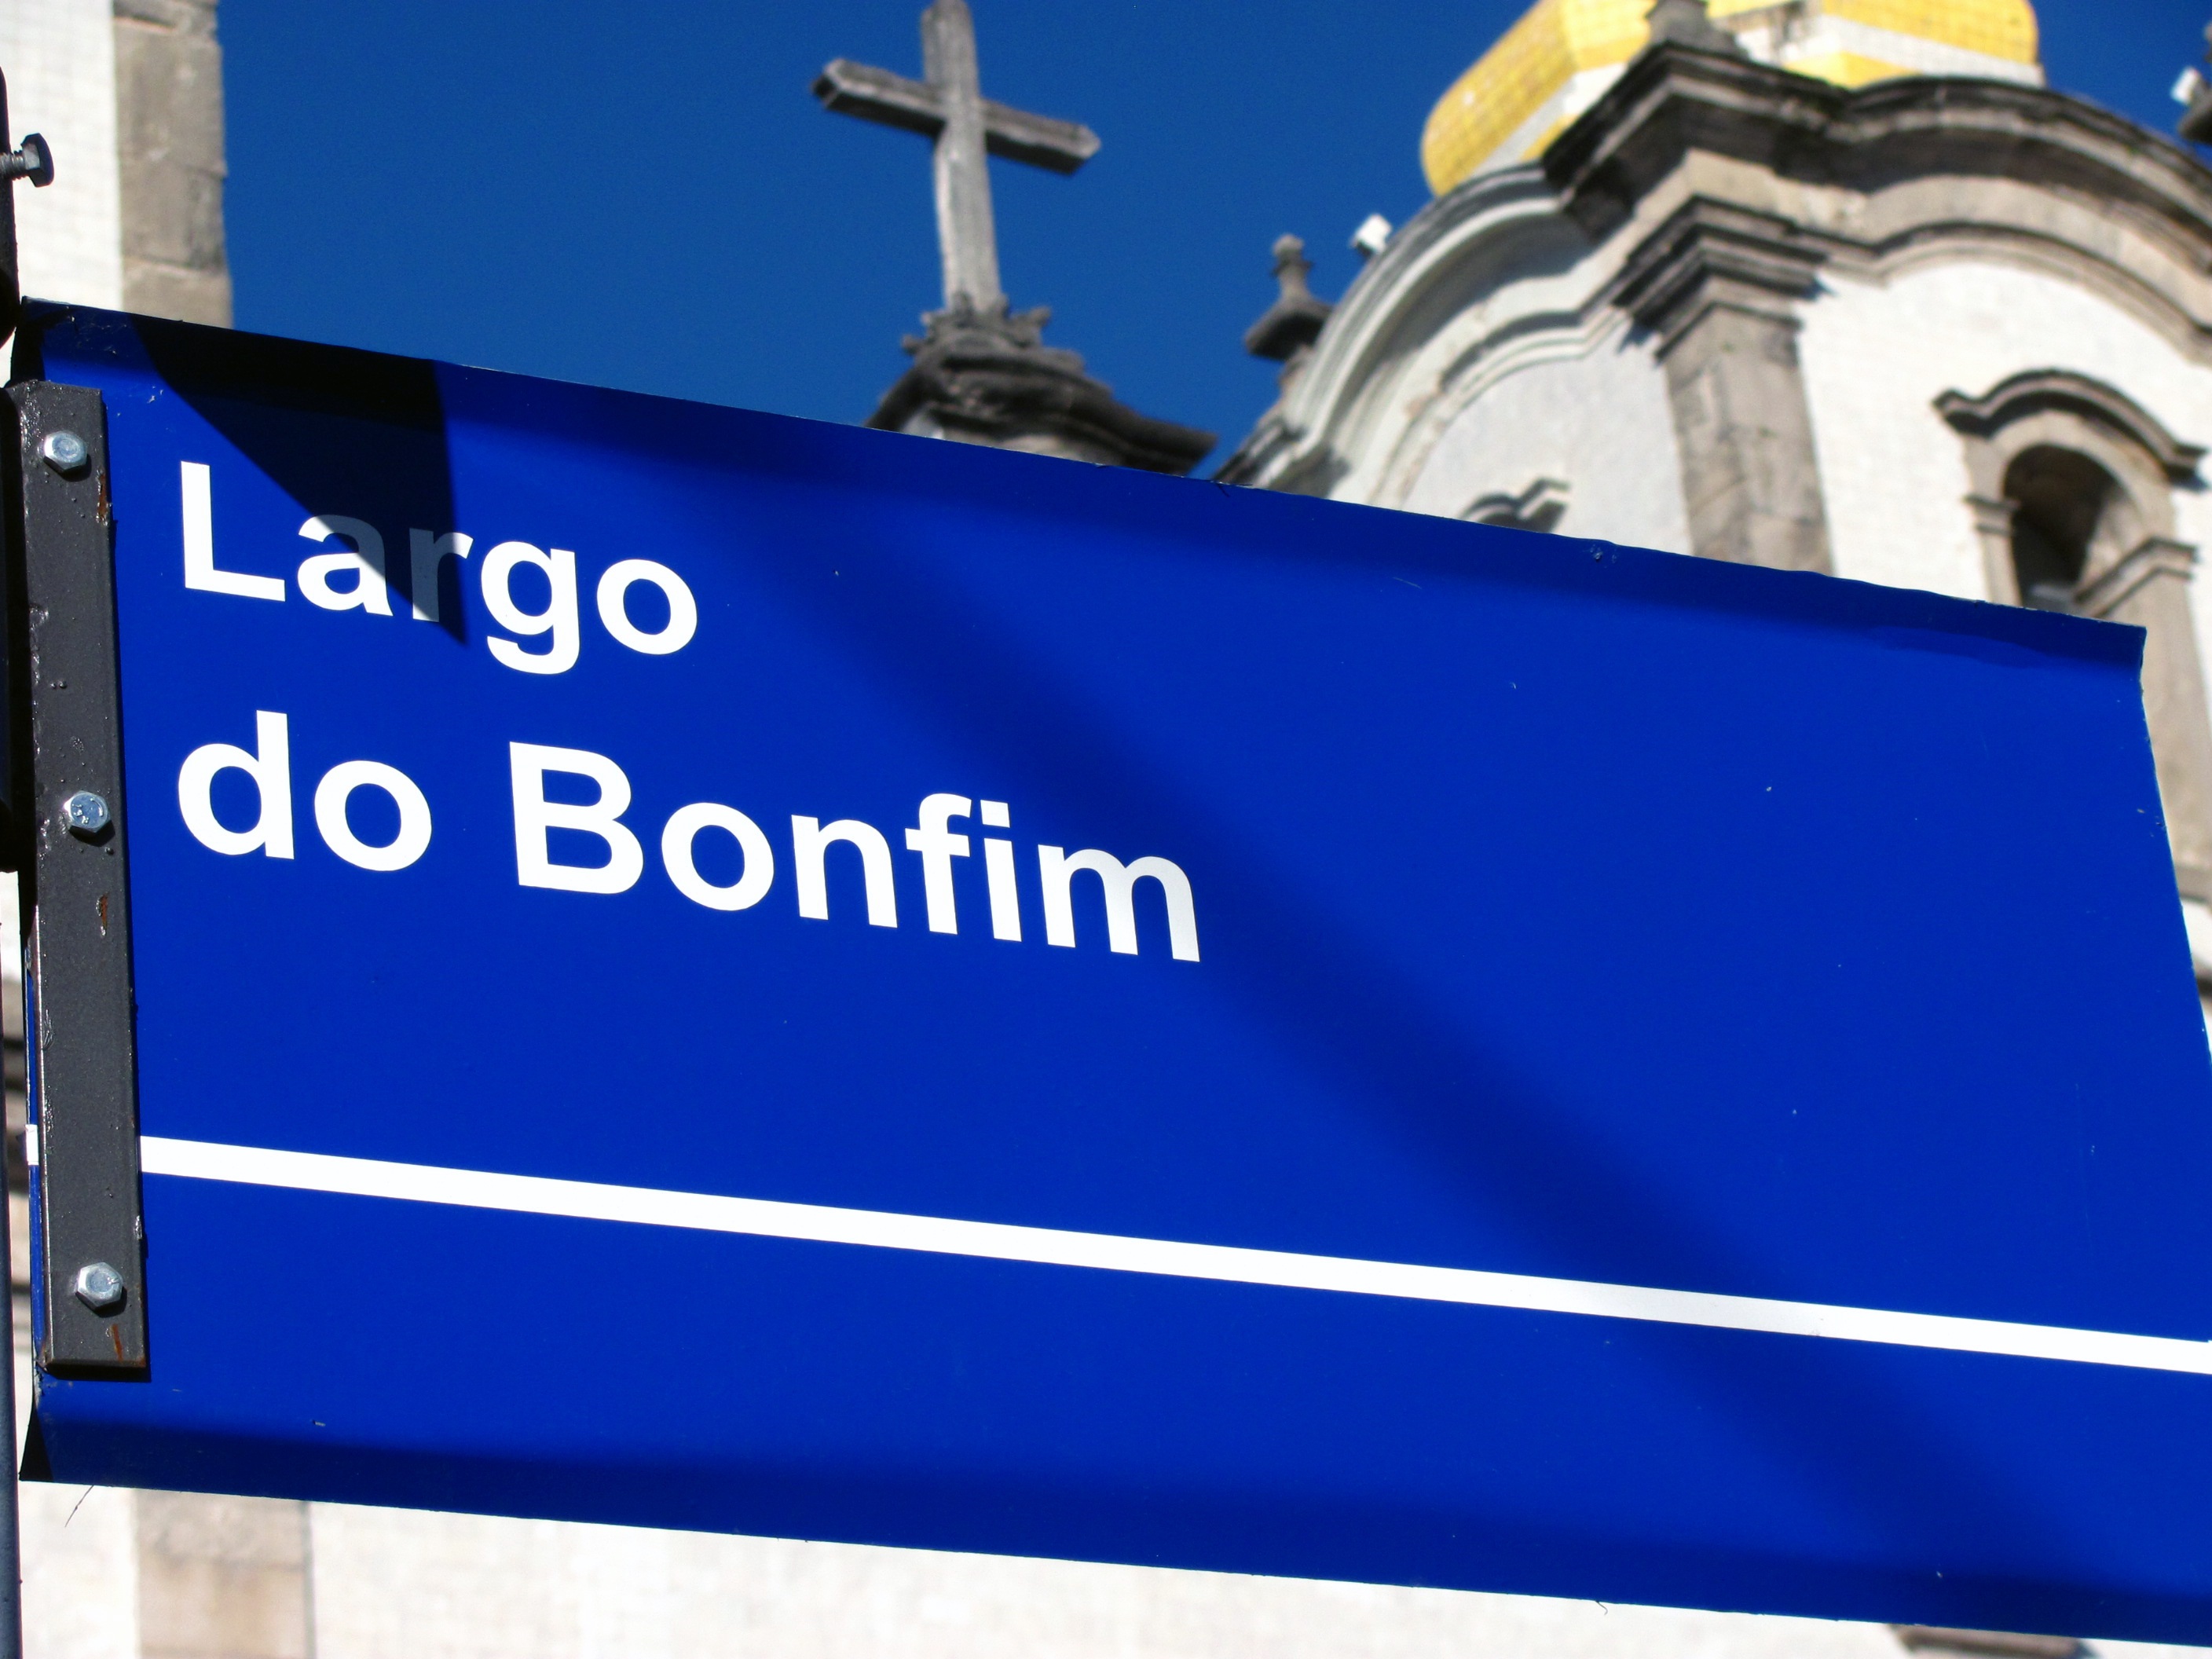
advertising, sign, banner, plate, blue, street sign, signage, location, local, information, identification